Late Bronze Age collapse

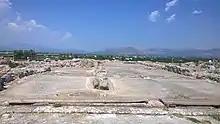
View of the Megaron of the palace at Tiryns, one of the many Greek palaces destroyed during the Bronze Age Collapse

Up to 90% of small sites in the Peloponnese were abandoned, suggesting a major depopulation. Again, as with many of the sites of destruction in Greece, it is unclear how a lot of this destruction came about. The city of Mycenae for example was initially destroyed in an earthquake in 1250 BC as evidenced by the presence of crushed bodies buried in collapsed buildings. However, the site was rebuilt only to face destruction in 1190 BC as the result of a series of major fires. There is a suggestion by Robert Drews that the fires could have been the result of an attack on the site and its palace; however, Eric Cline points out the lack of archaeological evidence for an attack. Thus, while fire was definitely the cause of the destruction, it is unclear what or who caused it. A similar situation occurred Tiryns in 1200 BC, when an earthquake destroyed much of the city including its palace. It is likely however that the city continued to be inhabited for some time following the earthquake. As a result, there is a general agreement that earthquakes did not permanently destroy Mycenae or Tiryns because, as is highlighted by Guy Middleton, "Physical destruction then cannot fully explain the collapse". Drews points out that there was continued occupation at these sites, accompanied by attempts to rebuild, demonstrating the continuation of Tiryns as a settlement. Demand suggests instead that the cause could again be environmental, particularly the lack of homegrown food and the important role of palaces in managing and storing food imports, implying that their destruction only stood to exacerbate the more crucial factor of food shortage. The importance of trade as a factor is supported by , who points out the lack of evidence for violent or sudden decline in Mycenae.